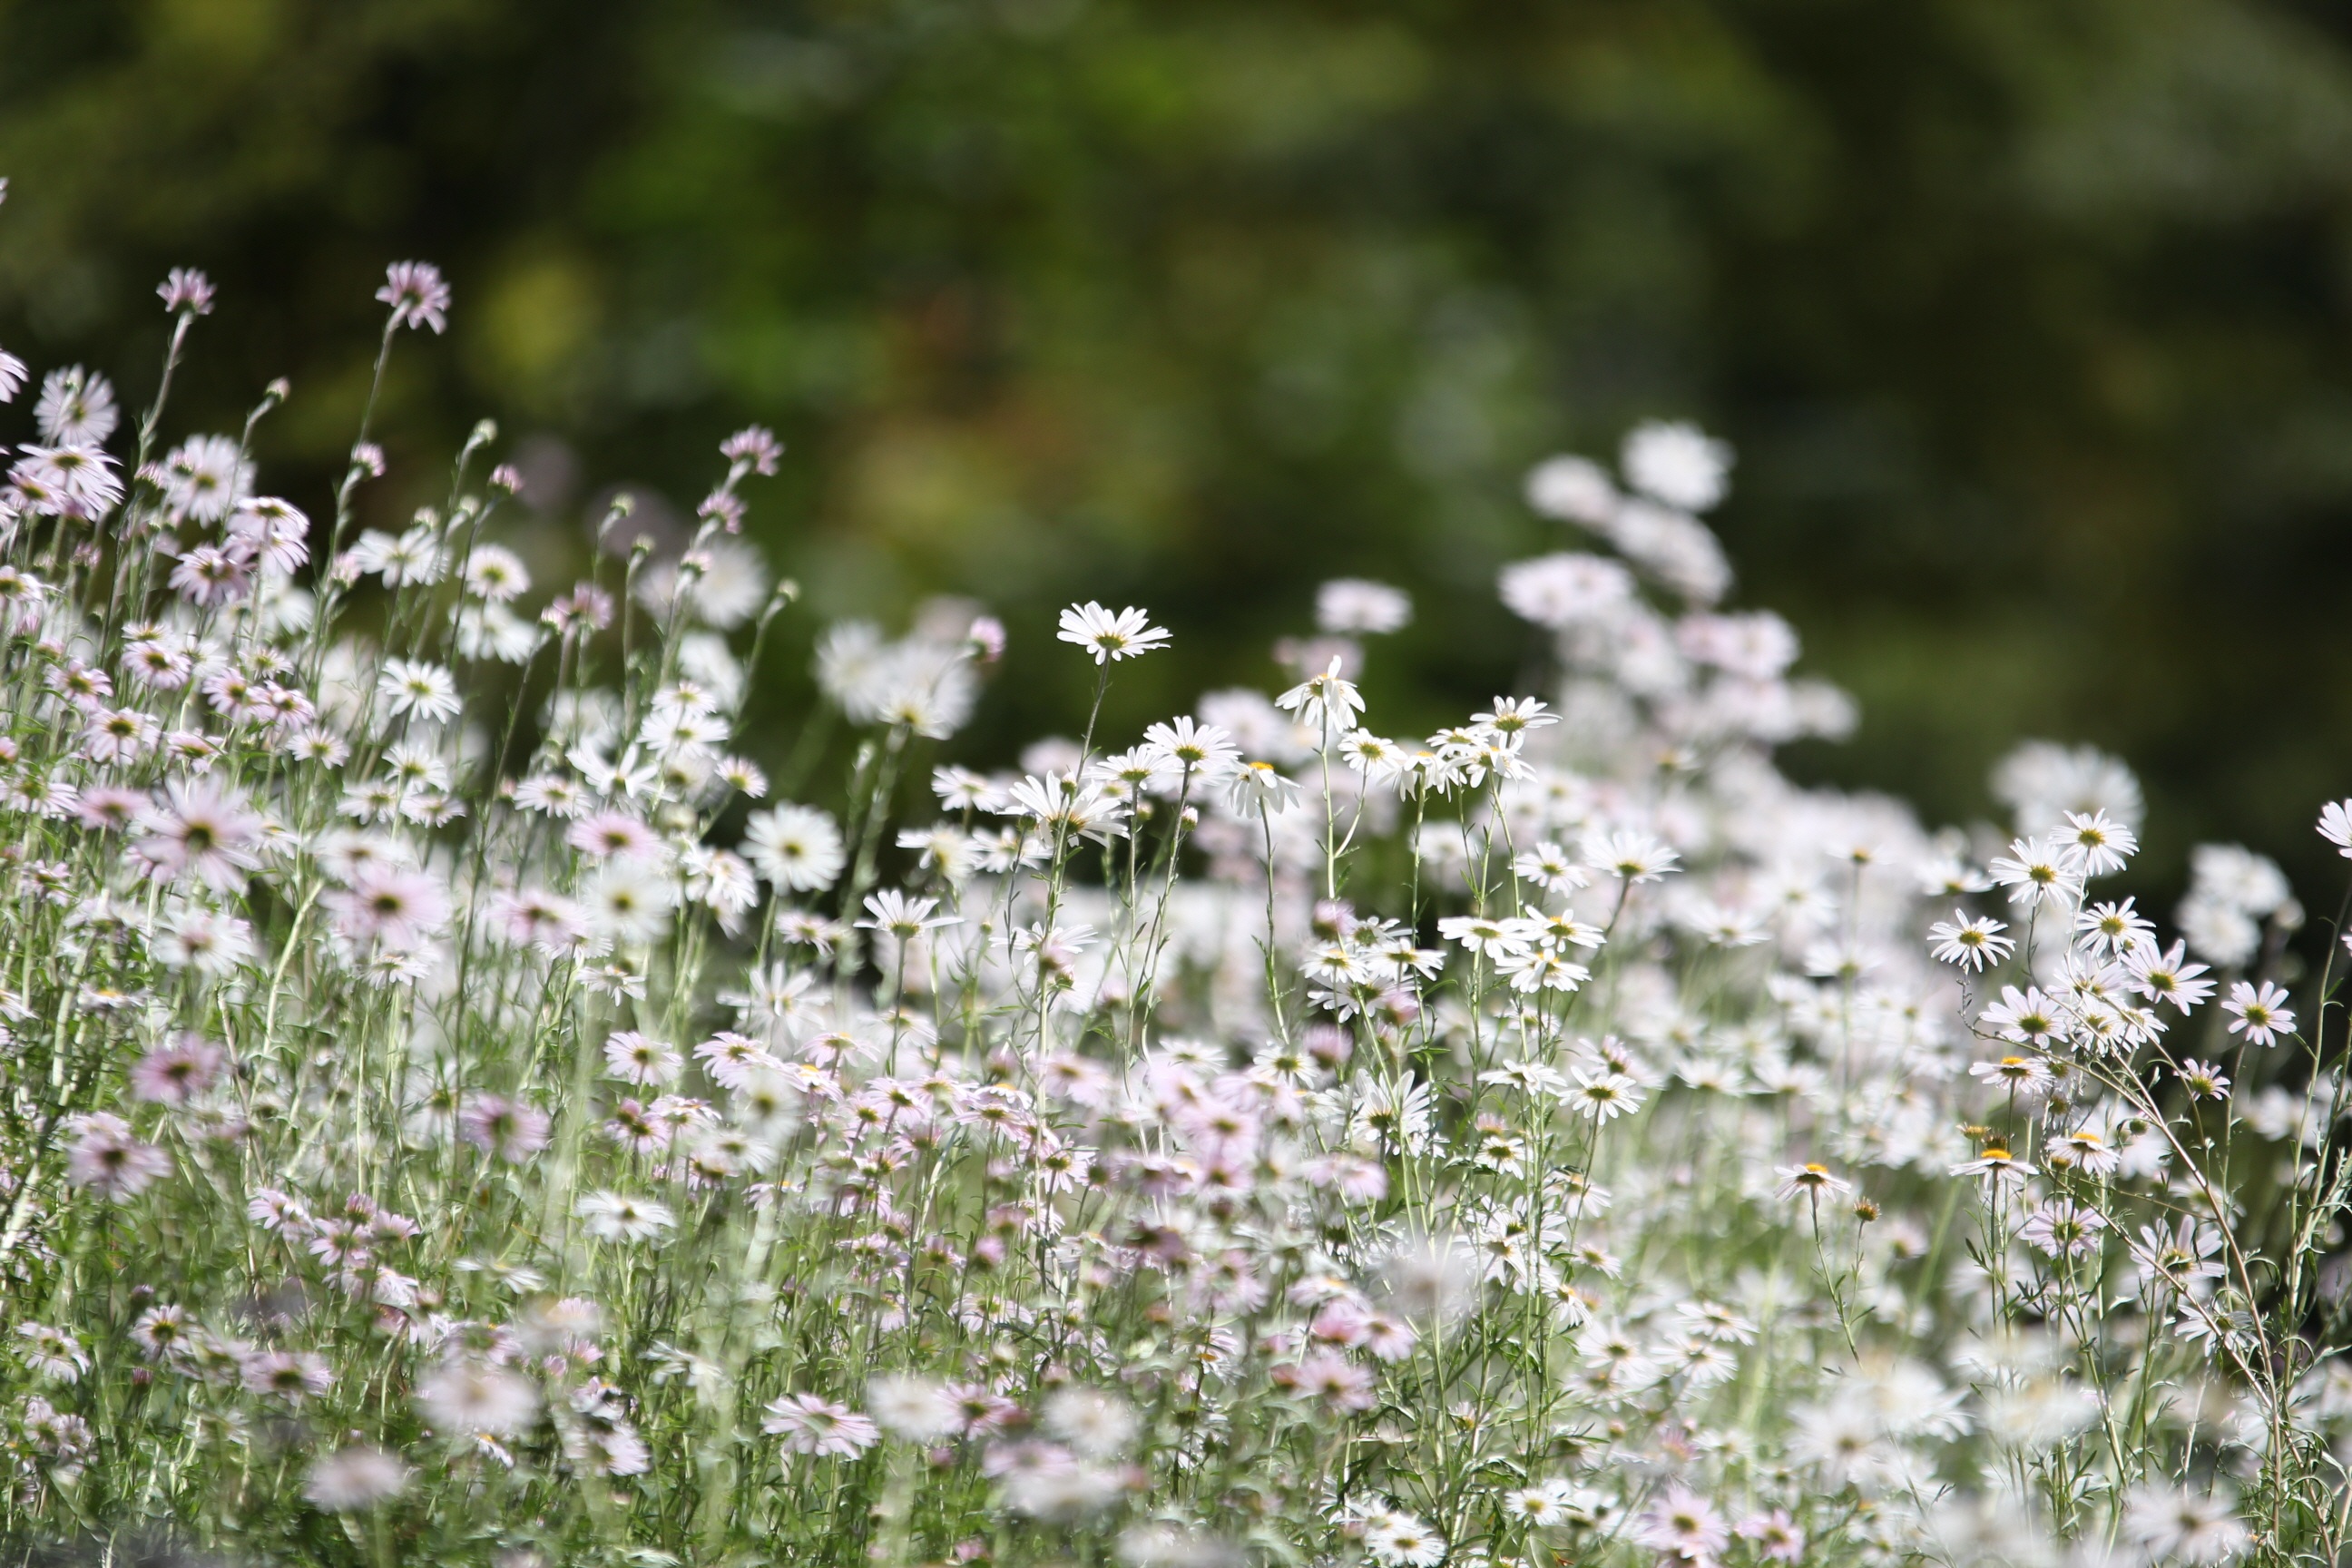
nature, forest, grass, blossom, mountain, plant, meadow, flower, daisy, herb, autumn, botany, flora, wildflower, flowers, s, macro photography, white flowers, anthriscus, flowering plant, daisy family, cow parsley, land plant